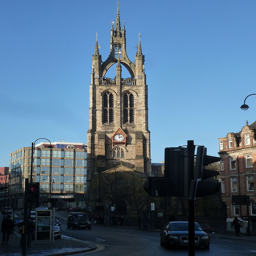
A clock tower in front of a road with cars on it.
Cars driving on a road next to tall buildings.
car in front of old building with a clock in the middle of the buildig
an image of a clock on a high tower
A car driving down the street near tall buildings.